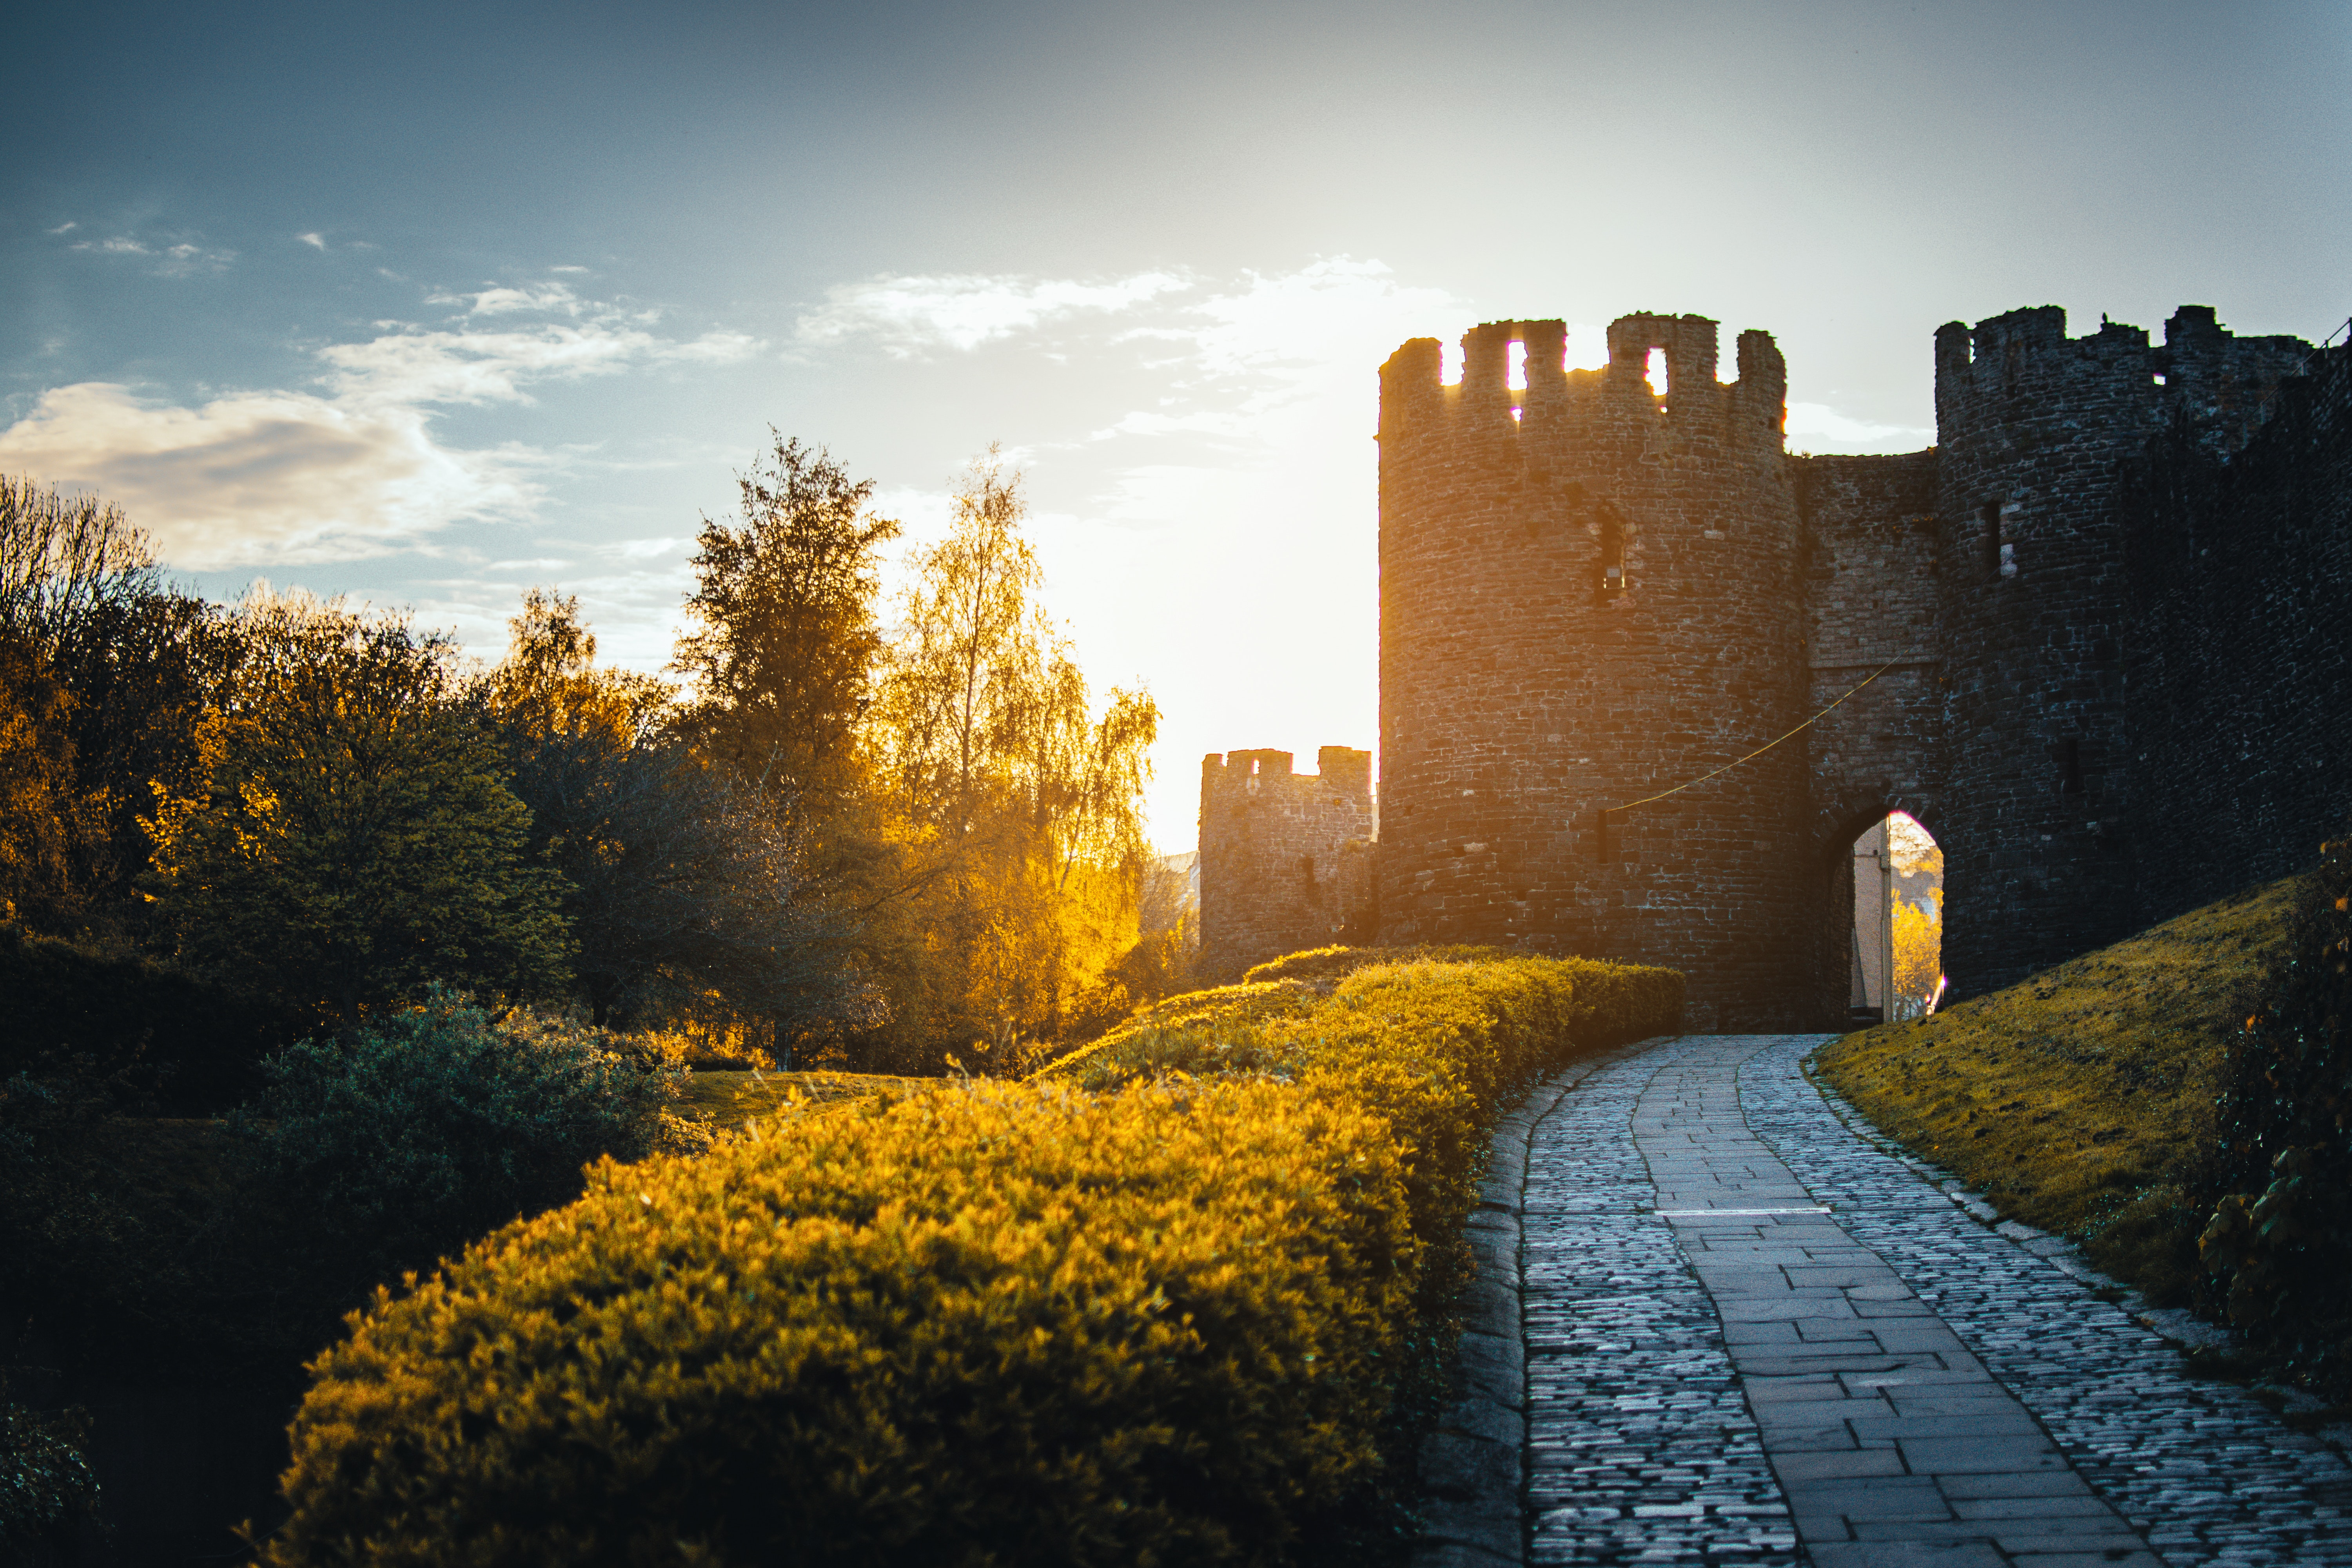
sky, castle, sunlight, wall, natural landscape, light, yellow, morning, fortification, tree, atmosphere, architecture, cloud, landscape, building, grass, evening, history, plant, photography, sunrise, ruins, middle ages, sunset, autumn